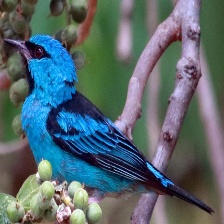
Species: BLUE DACNIS
Scientific name: DACNIS CAYANA